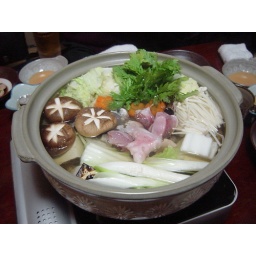
Monk fish and vegetables in a hot pot